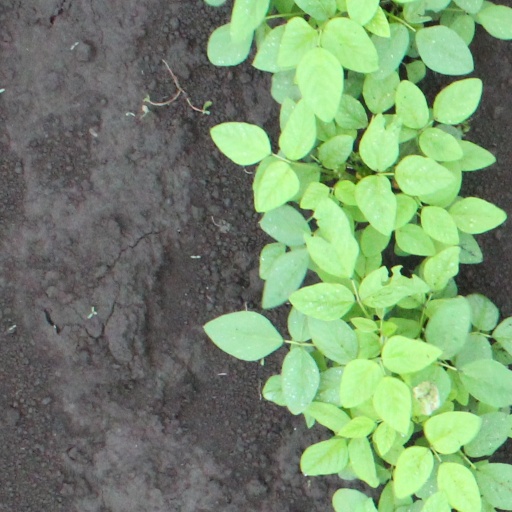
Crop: soybean